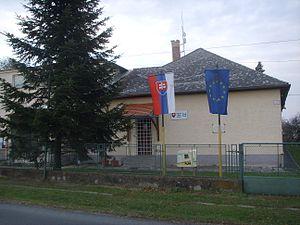
Višňov est une commune du district de Trebišov, dans la région de Košice, en Slovaquie. Sa population s'élevait à 227 habitants en 2016.